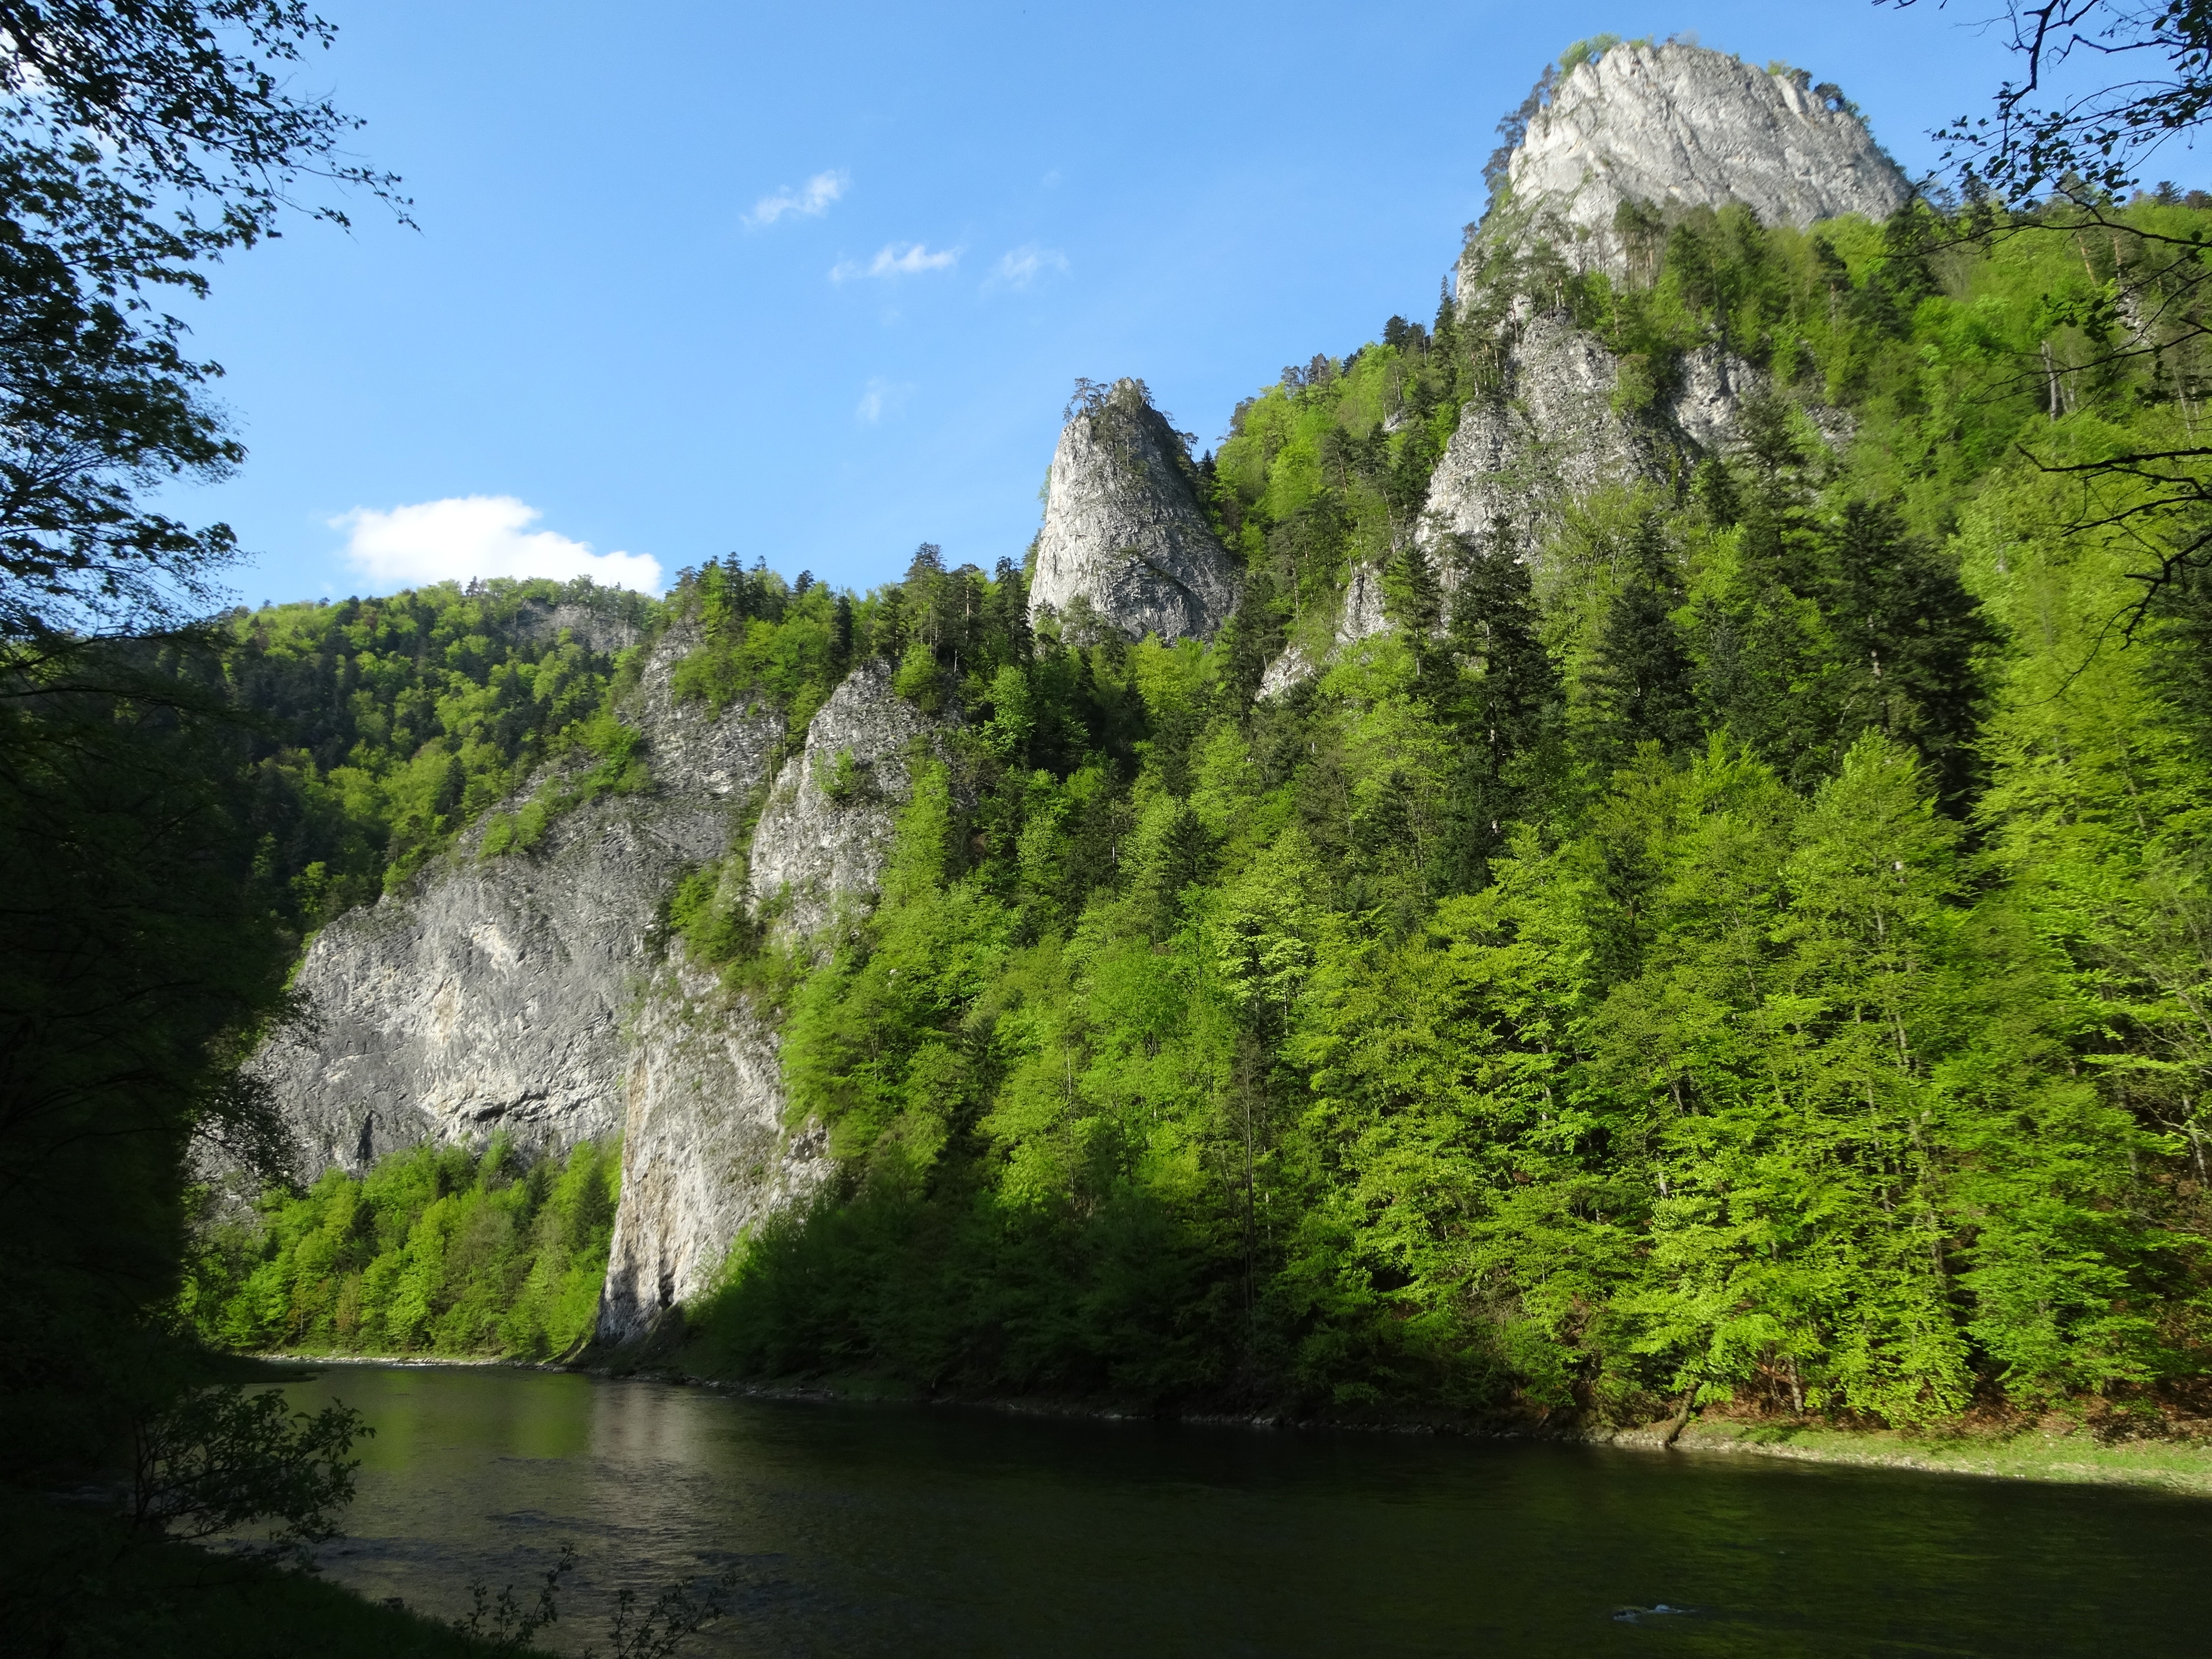
tree, water, nature, forest, rock, wilderness, mountain, lake, river, valley, mountain range, national park, body of water, mountains, poland, water feature, ecosystem, pieniny, landform